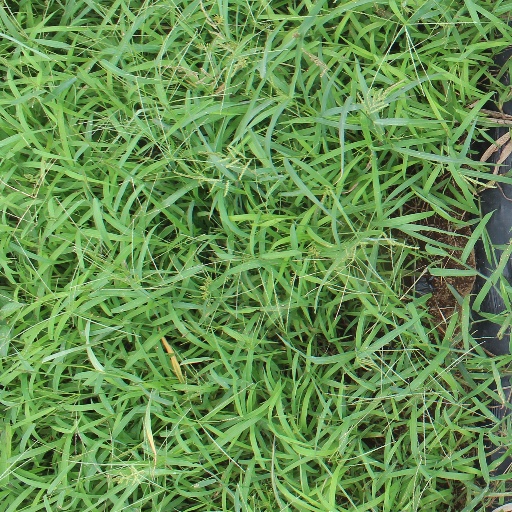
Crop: sorghum